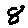
Label: 8